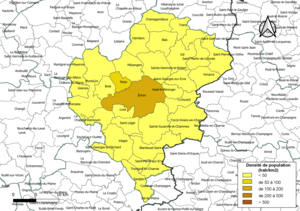
Carte des densités de population (millésimée 2016) des communes de la Communauté de communes des Coëvrons, département de la Mayenne, France. Composition au 1er janvier 2019.
La communauté de communes des Coëvrons, habituellement dénommée 3C, est une communauté de communes française, située à l'est du département de la Mayenne et dans la région Pays de la Loire. L'Établissement public de coopération intercommunale à fiscalité propre, né officiellement le 31 décembre 2012, a été créé par arrêté préfectoral du 31 août 2012 dans le cadre de la loi du 16 décembre 2010 et du § VII du schéma départemental de coopération intercommunale, adopté lors de la séance du 25 novembre 2011 de la Commission départementale de coopération intercommunale; son périmètre a fait l'objet d'un arrêté du Préfet de la Mayenne en date du 16 décembre 2011.